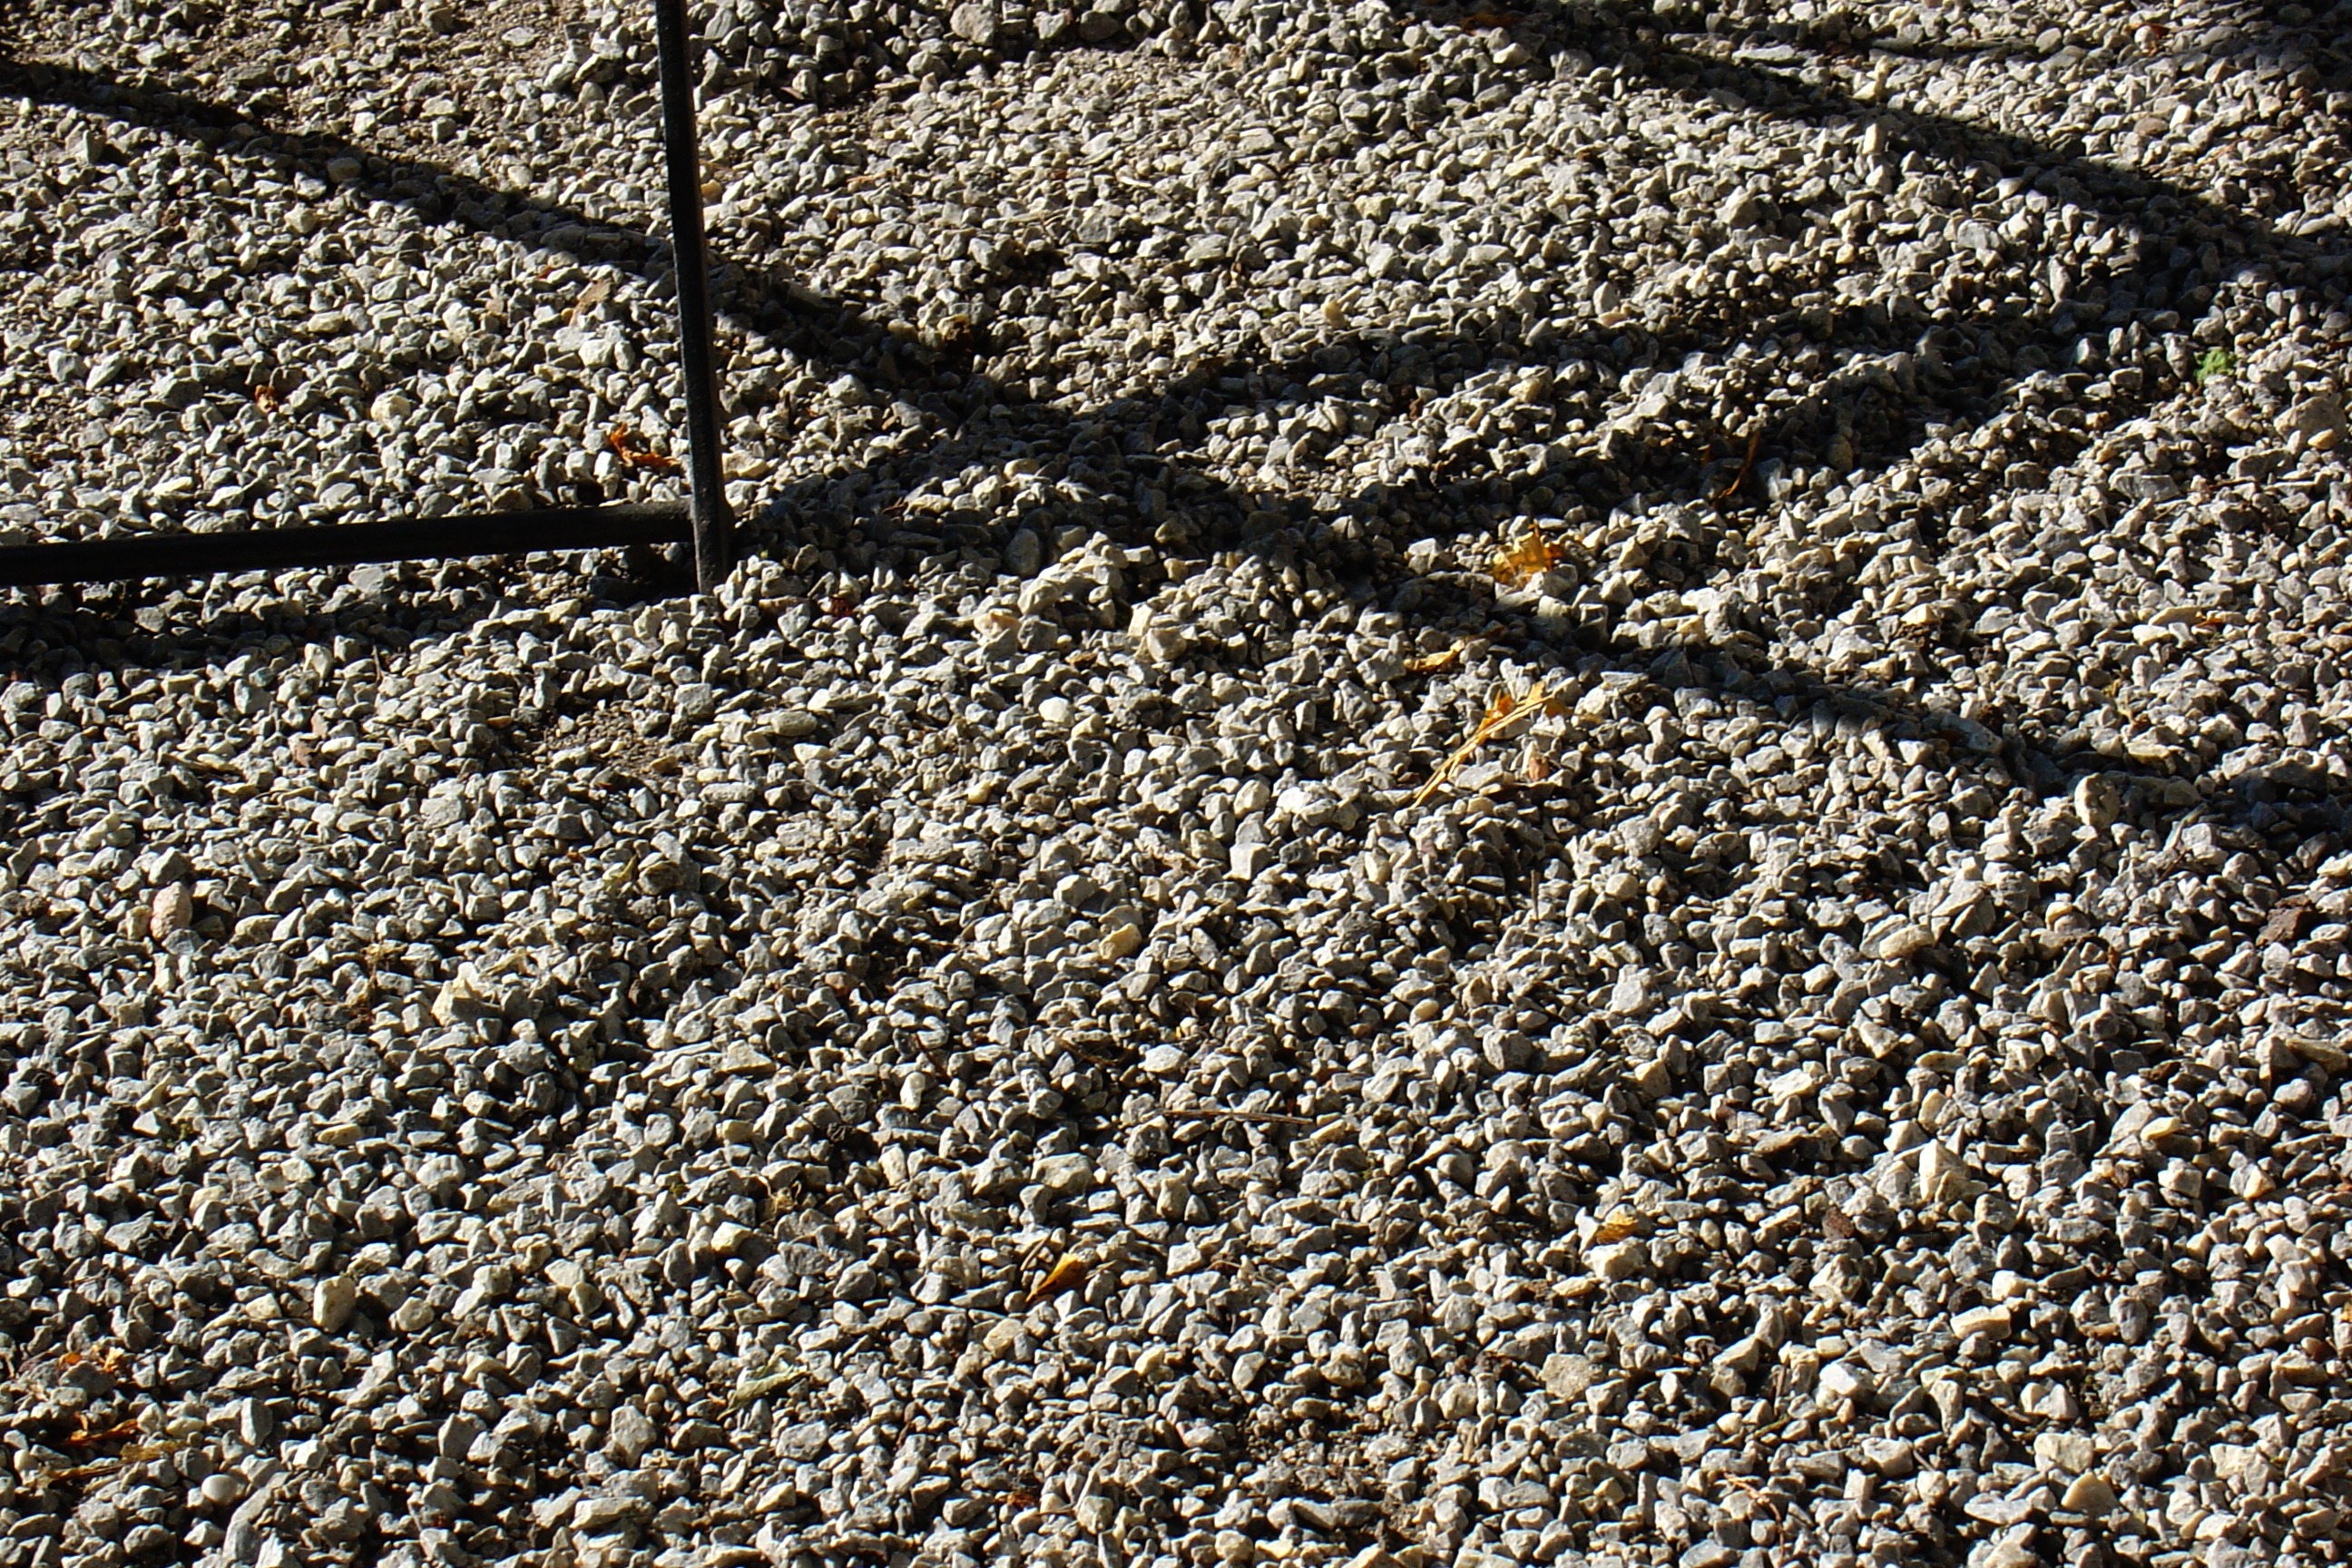
rock, branch, structure, texture, asphalt, pattern, pebble, shadow, soil, garden, material, stones, rubble, gravel, flooring, steinchen, road surface